HVDC converter

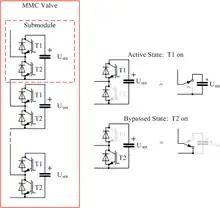
MMC valve showing possible conduction states

Early LCC systems used mercury-arc valves, with designs that had evolved from those used on high power industrial rectifiers. A number of adaptations were needed to make such valves suitable for HVDC, in particular the use of anode voltage grading electrodes to minimise the risk of "arc-back" at the very high reverse voltages experienced in HVDC. Much of the pioneering work in this area was performed in Sweden by Dr Uno Lamm, widely considered the "Father of HVDC" and in whose name the IEEE introduced the "Uno Lamm Award" for outstanding contributions in the field of HVDC. The very long anode columns needed for high voltage applications limited the current which could safely be carried by each anode, so most mercury-arc valves for HVDC used several (most often, four) anode columns in parallel per valve.